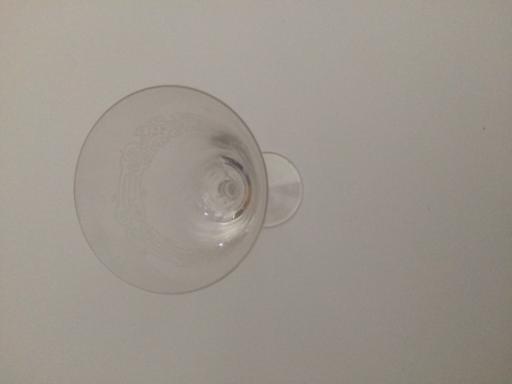
Waste category: glass